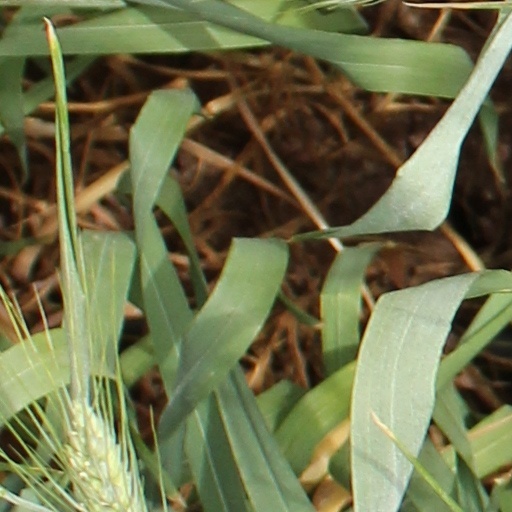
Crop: wheat